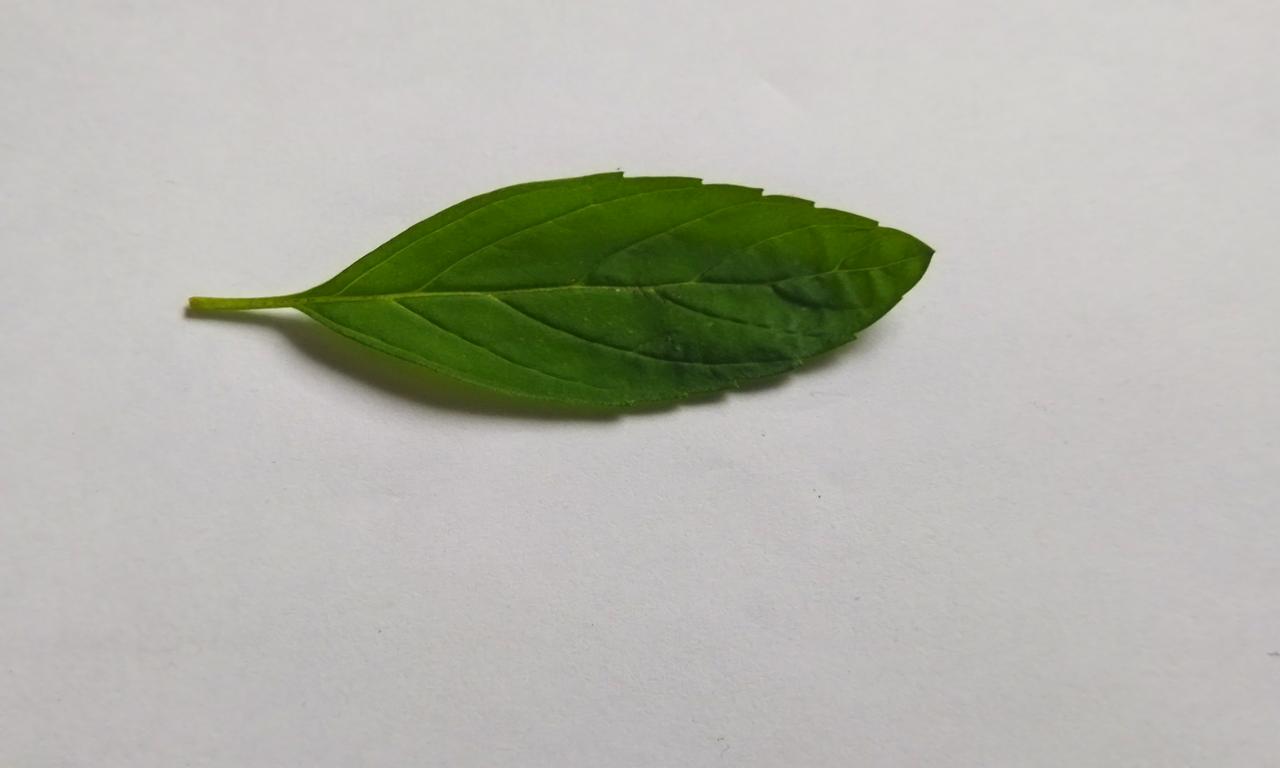
Label: Fresh